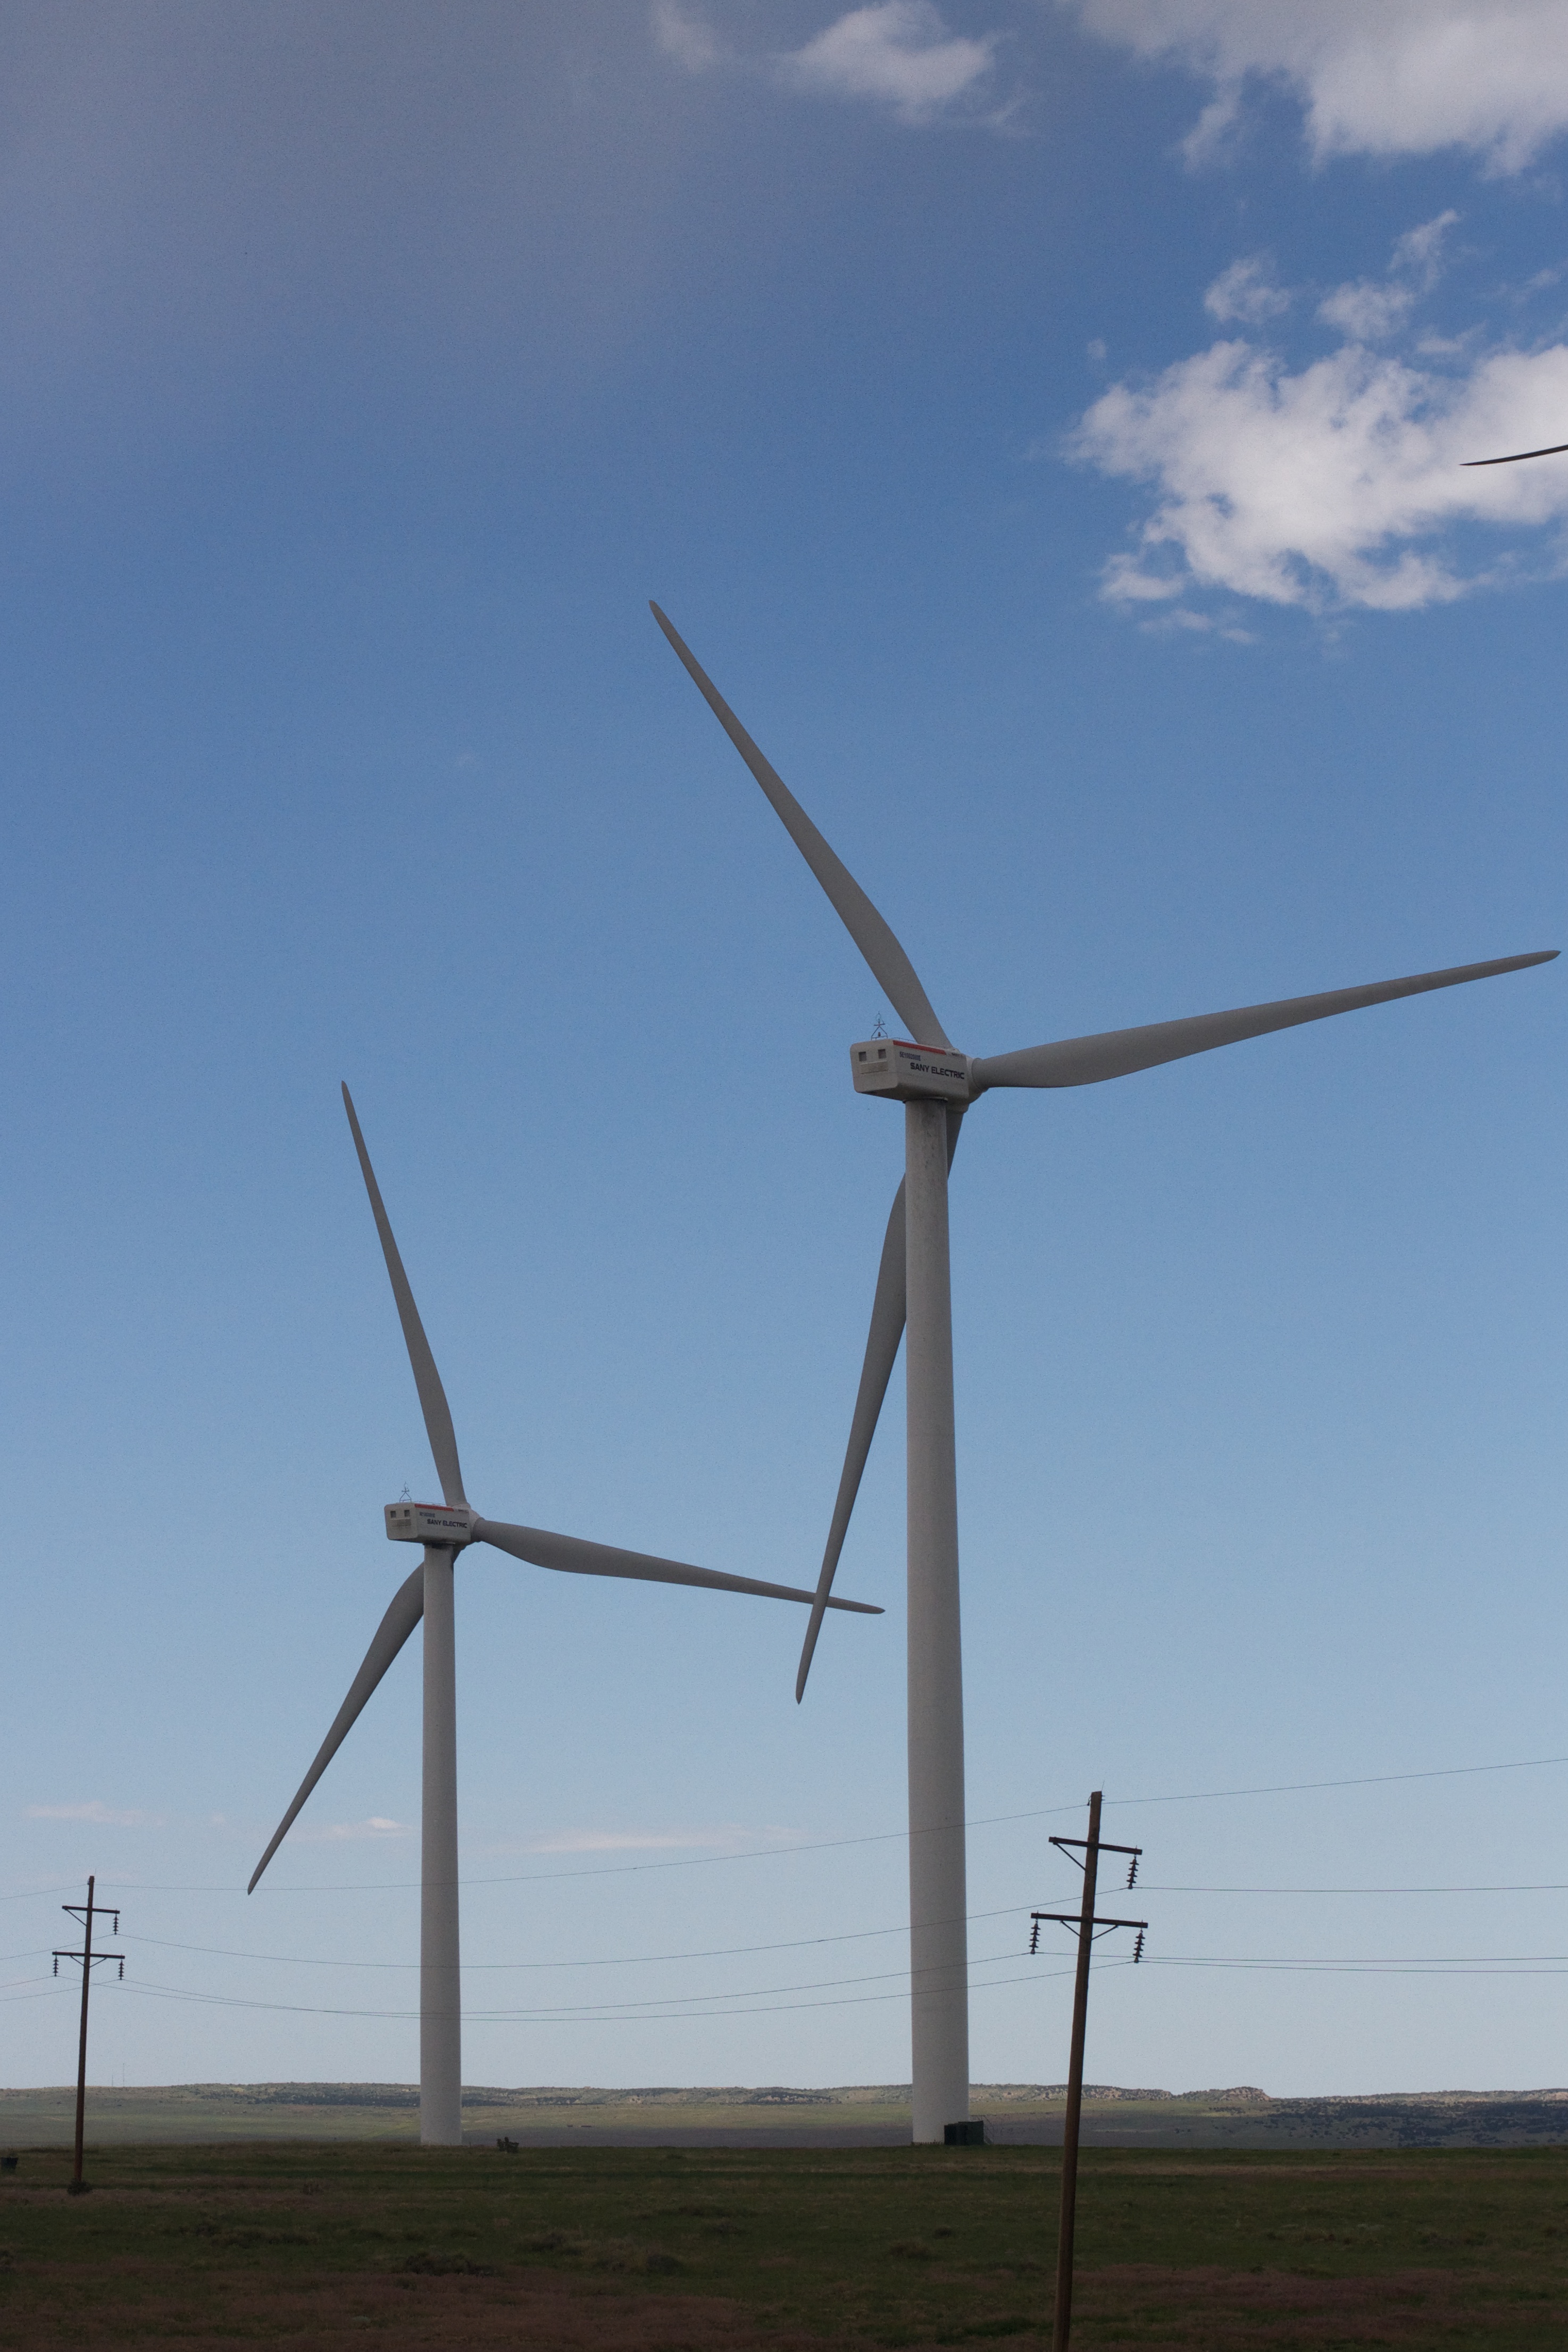
windmill, wind, machine, wind turbine, electricity, energy, mill, wind farm